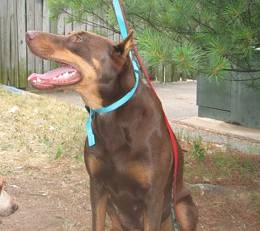
Label: dog